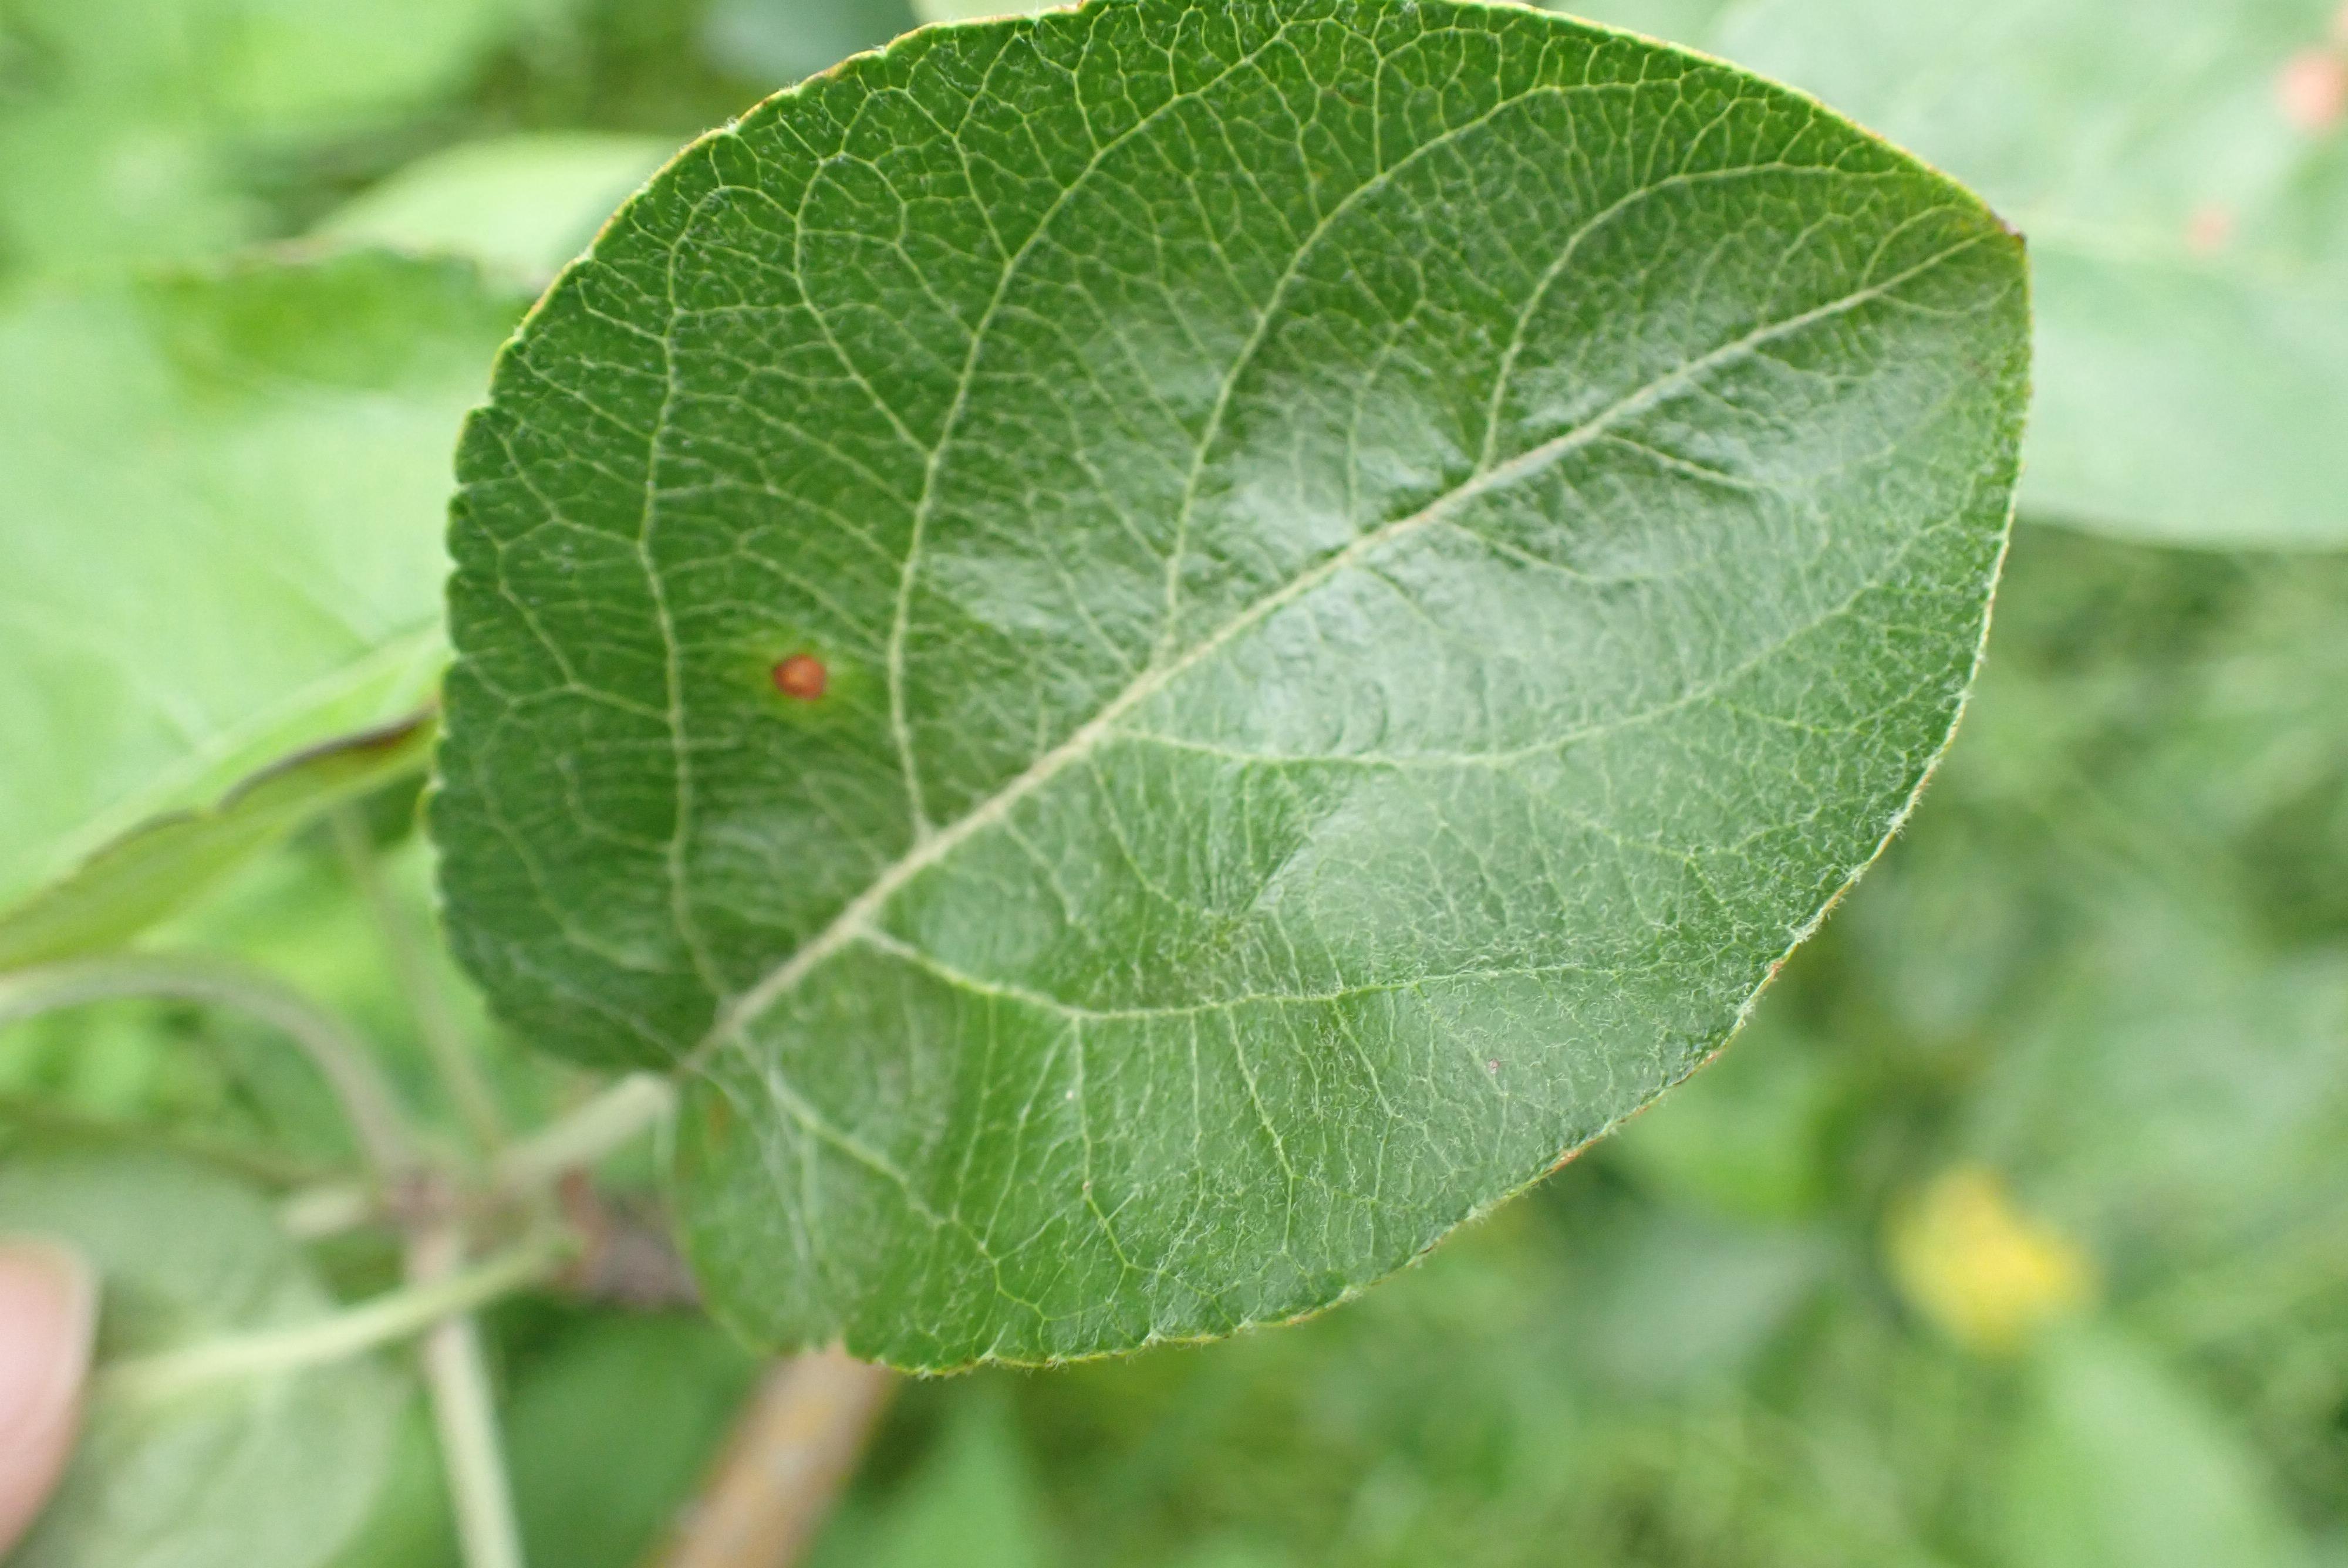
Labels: frog_eye_leaf_spot